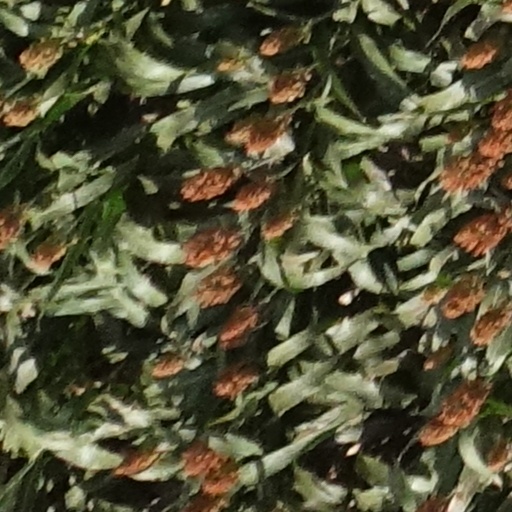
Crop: sorghum